History of Dedham, Massachusetts, 1800–1899

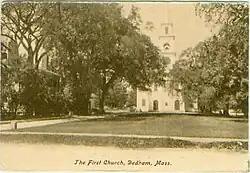
The First Church of Dedham and church green.

A committee decided that the first town hall was inadequate, but it remained standing for an additional eight years. Eventually, in 1867, it was decided that a new building should be erected to both house the town offices and to memorialize those who died in the Civil War. The firm of Ware and Van Brunt was hired to design the building, and they produced a "supremely Victorian plan" that recalled the "provincial town halls of England in outline and design."